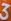
Number: 3